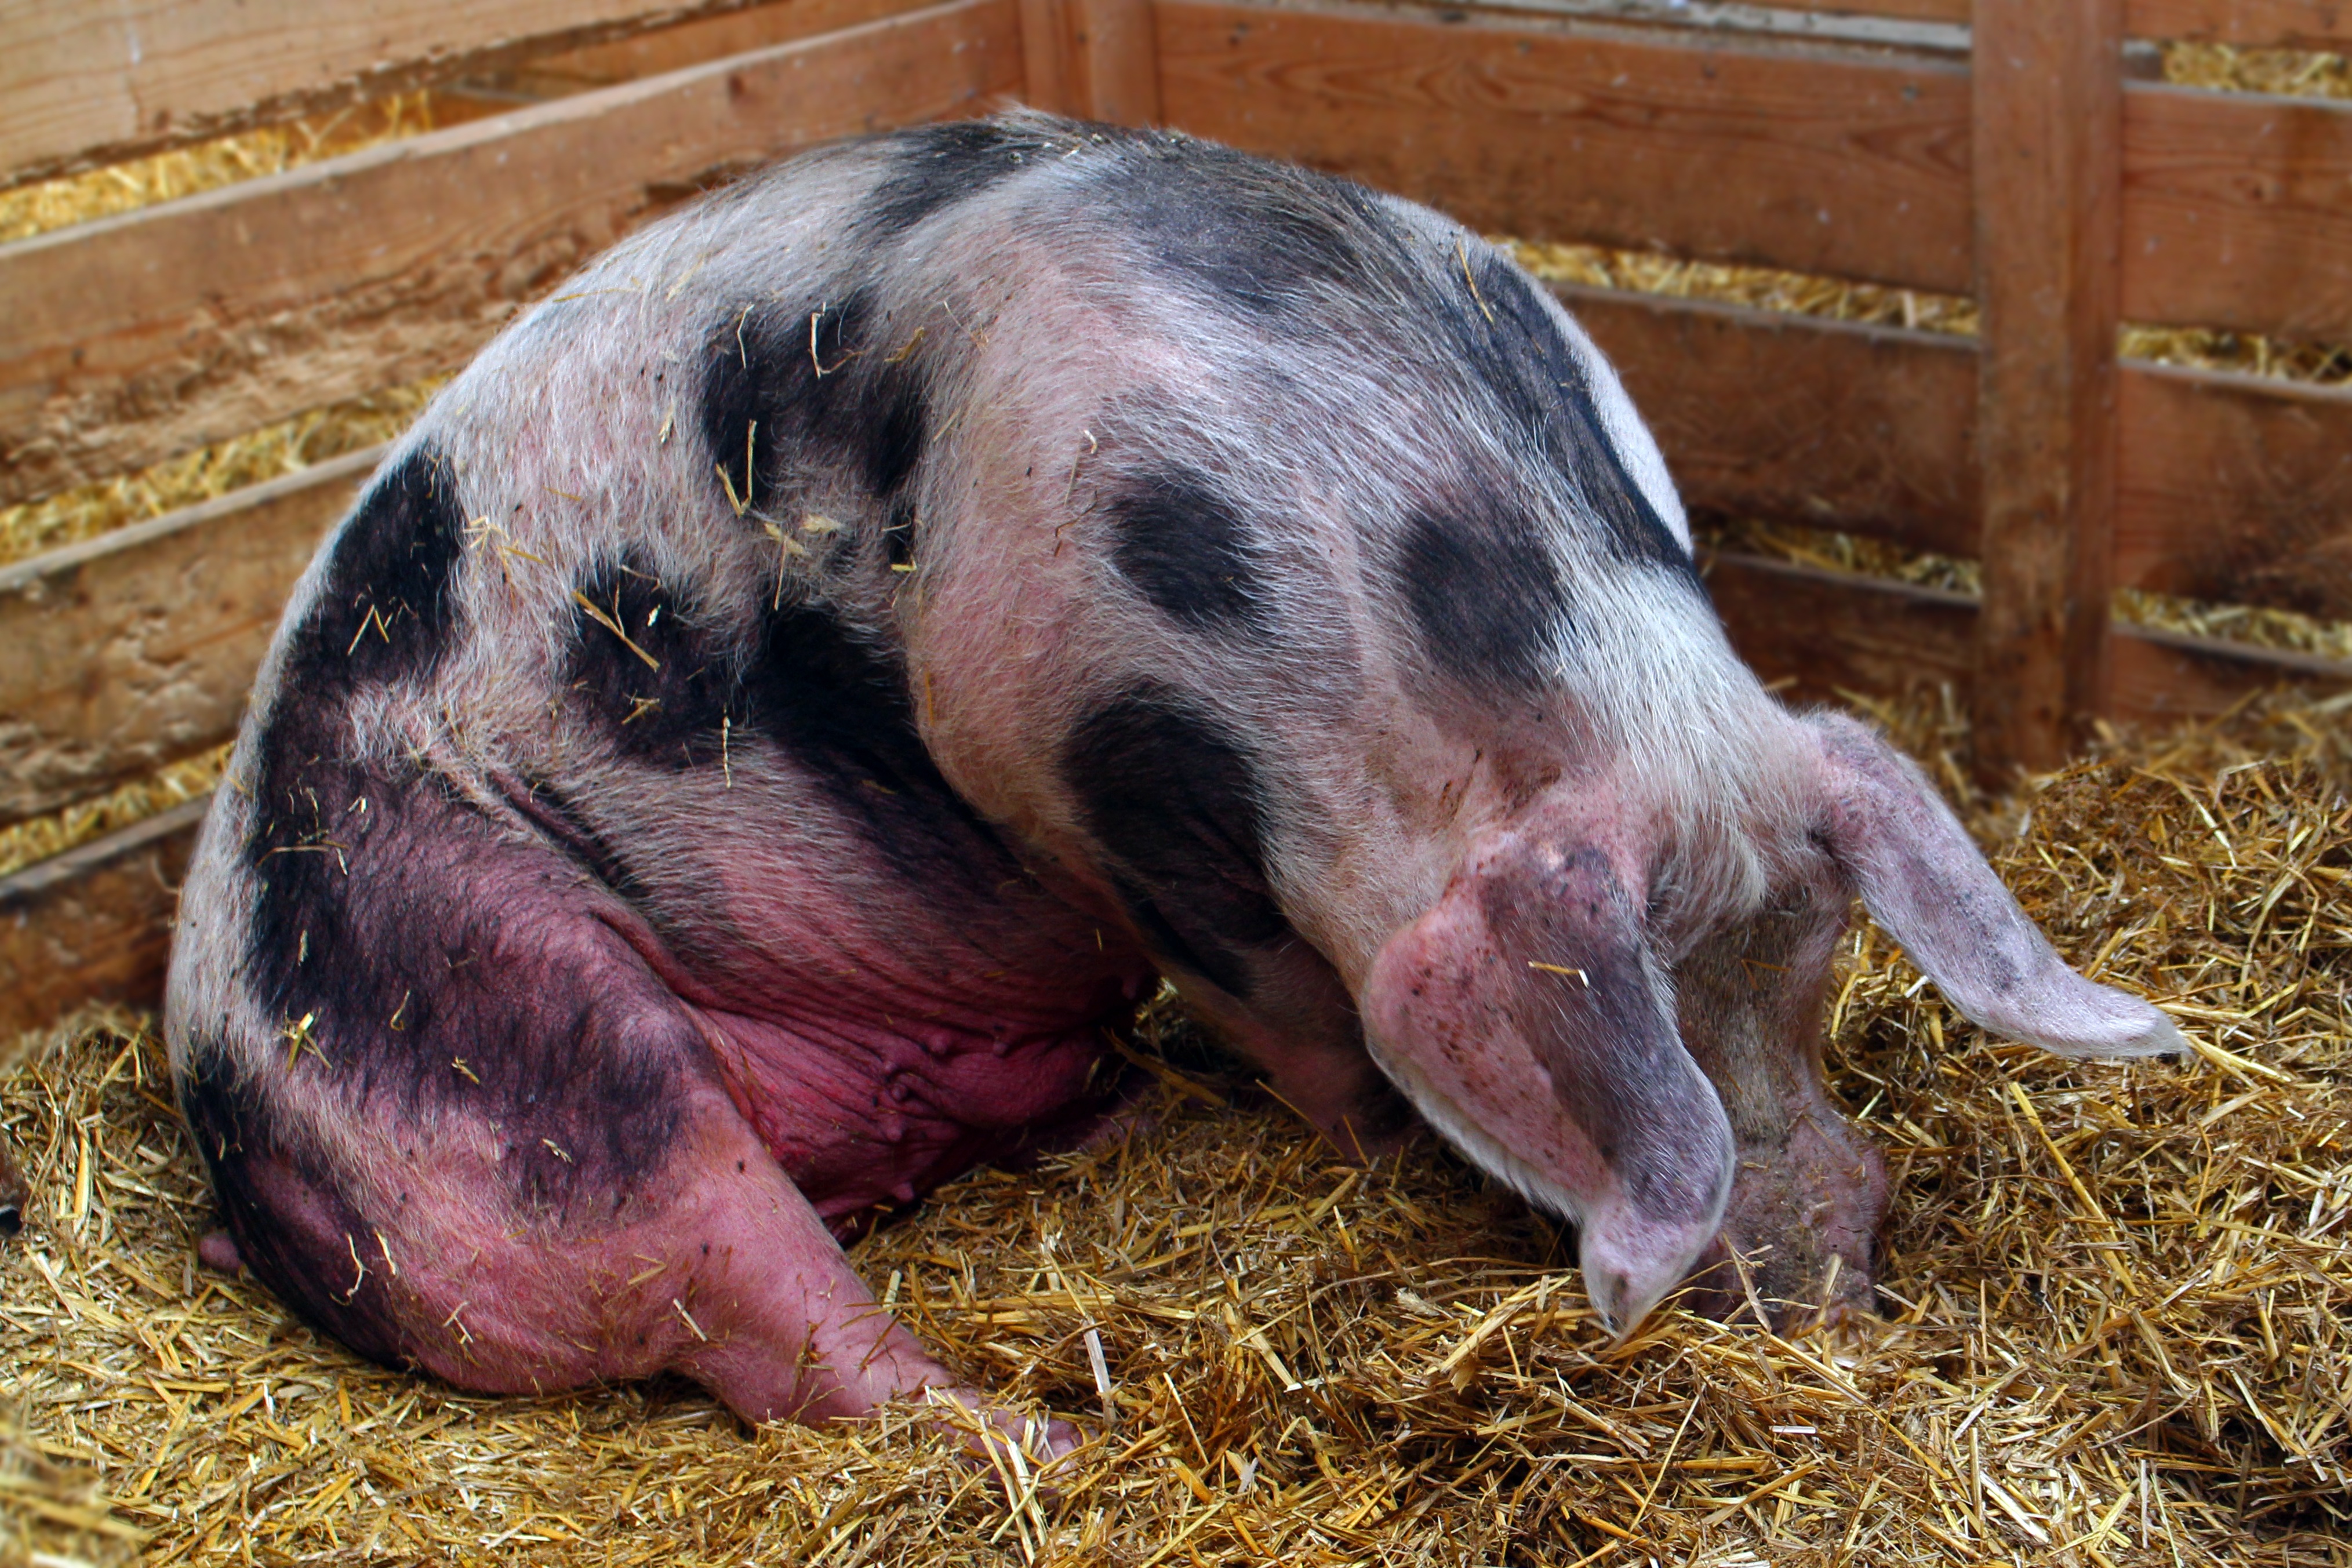
livestock, mammal, dirty, agriculture, fauna, sow, snout, stall, vertebrate, pig, domestic pig, pig like mammal